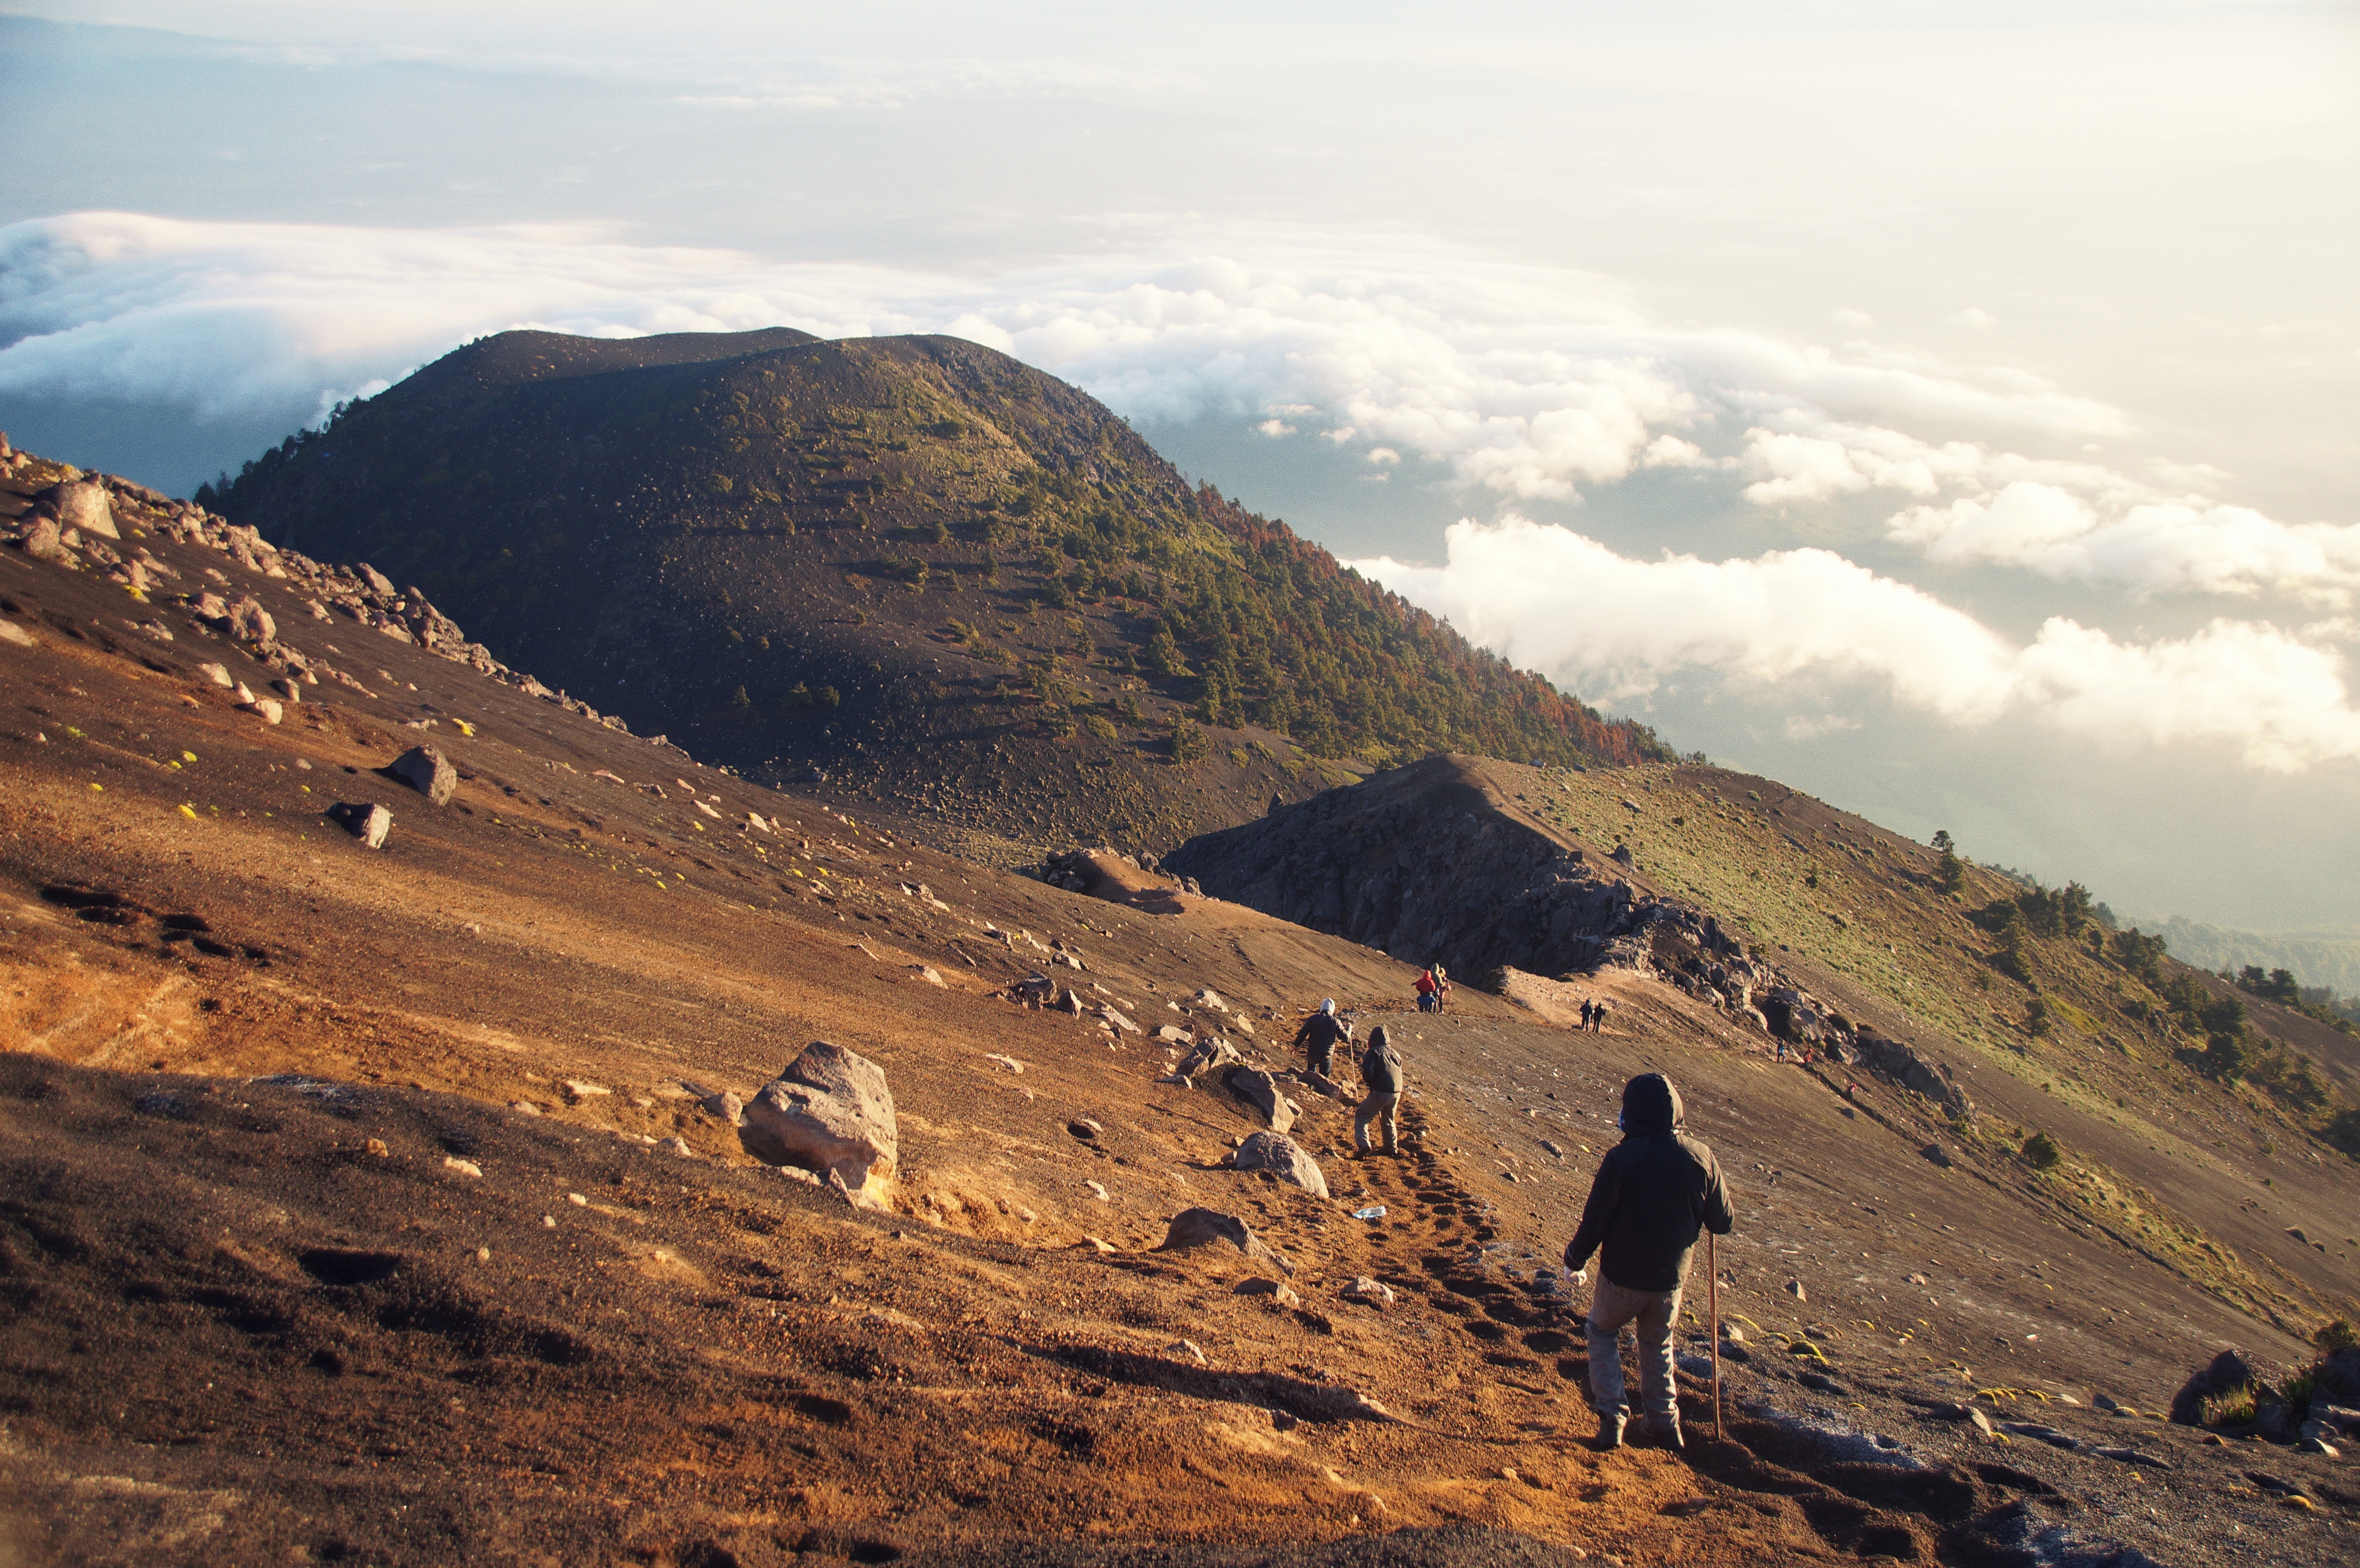
landscape, wilderness, walking, mountain, hill, adventure, valley, mountain range, ridge, summit, geology, plateau, fell, landform, natural environment, geographical feature, mountainous landforms